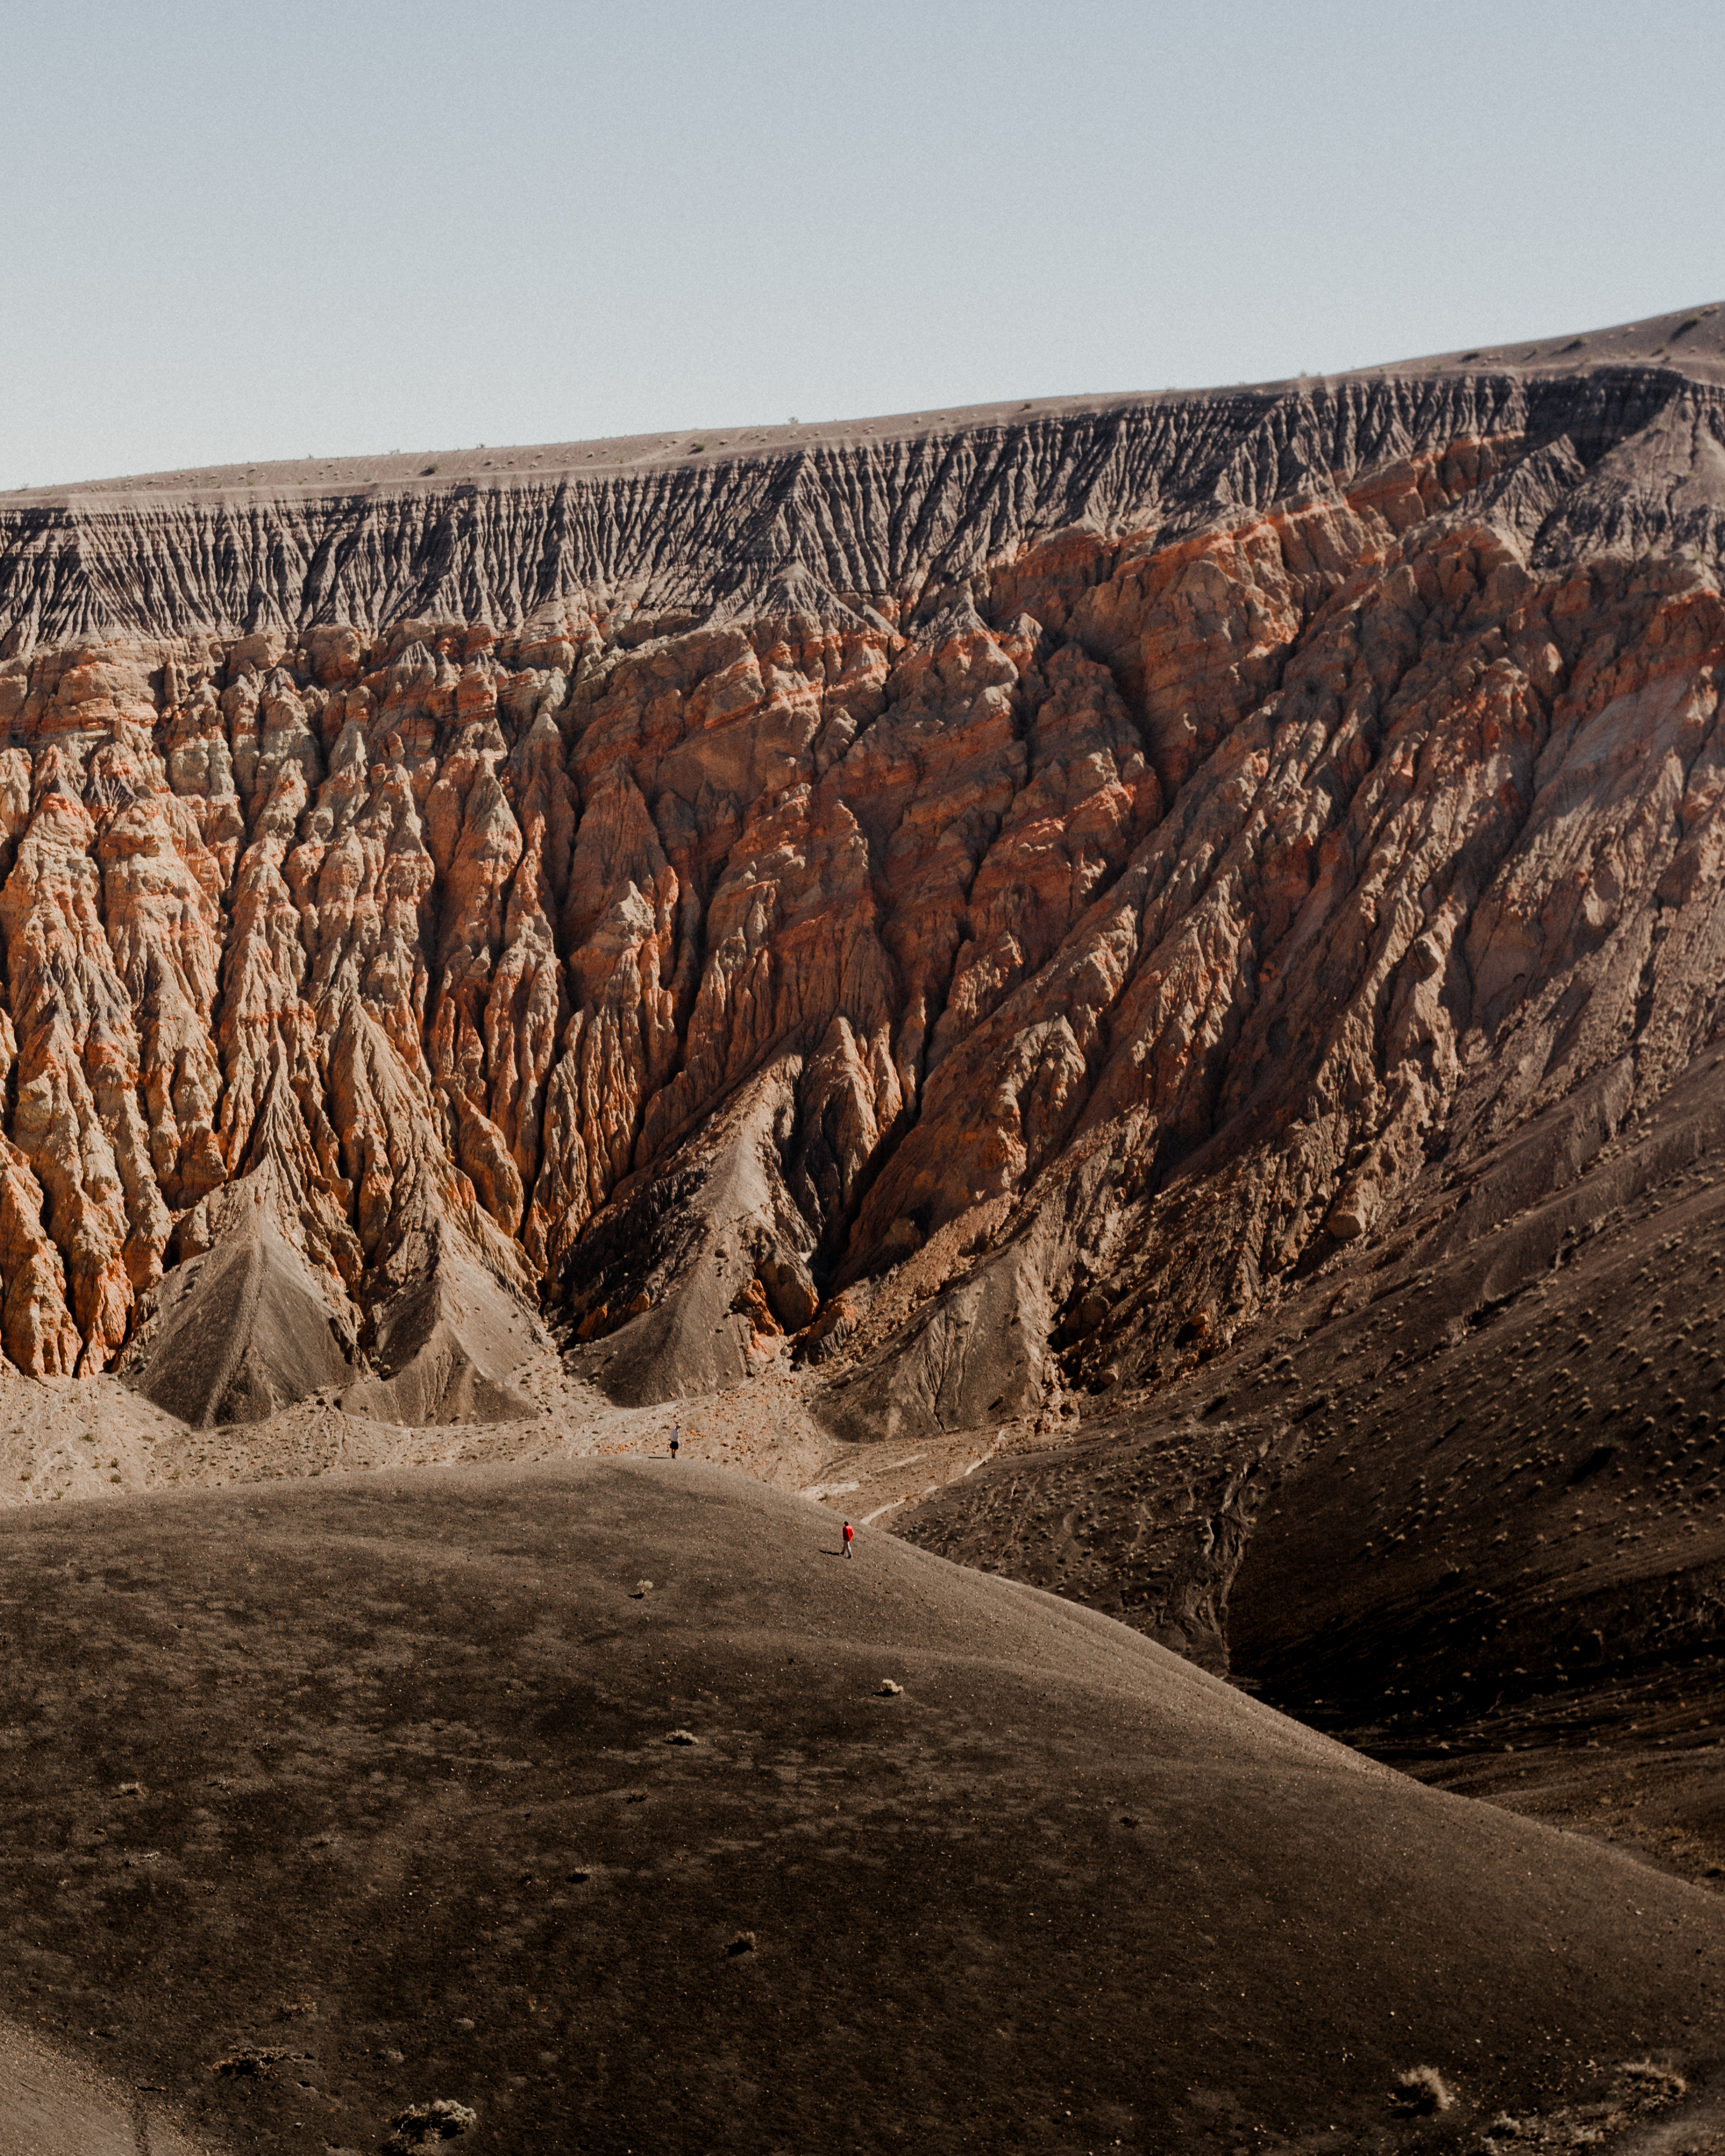
badlands, formation, mountainous landforms, rock, geology, outcrop, national park, wadi, fault, makhtesh, canyon, bedrock, mountain, landscape, intrusion, erosion, escarpment, terrain, photography, sill, cliff, hill, plateau, valley, stock photography, batholith, tourism